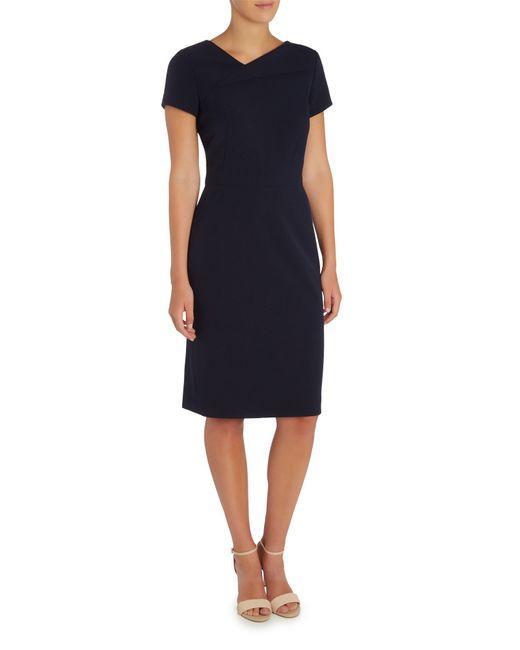
Schwarzes Kurzarmkleid mit V-Ausschnitt für Damen